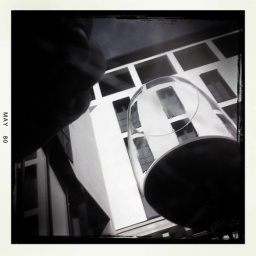
low angle shot, but just a reflection in a glass table